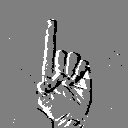
ASL letter: d